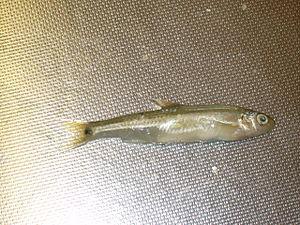
Queue à tache noire (Notropis hudsonius), baie Goulais, lac Superieur